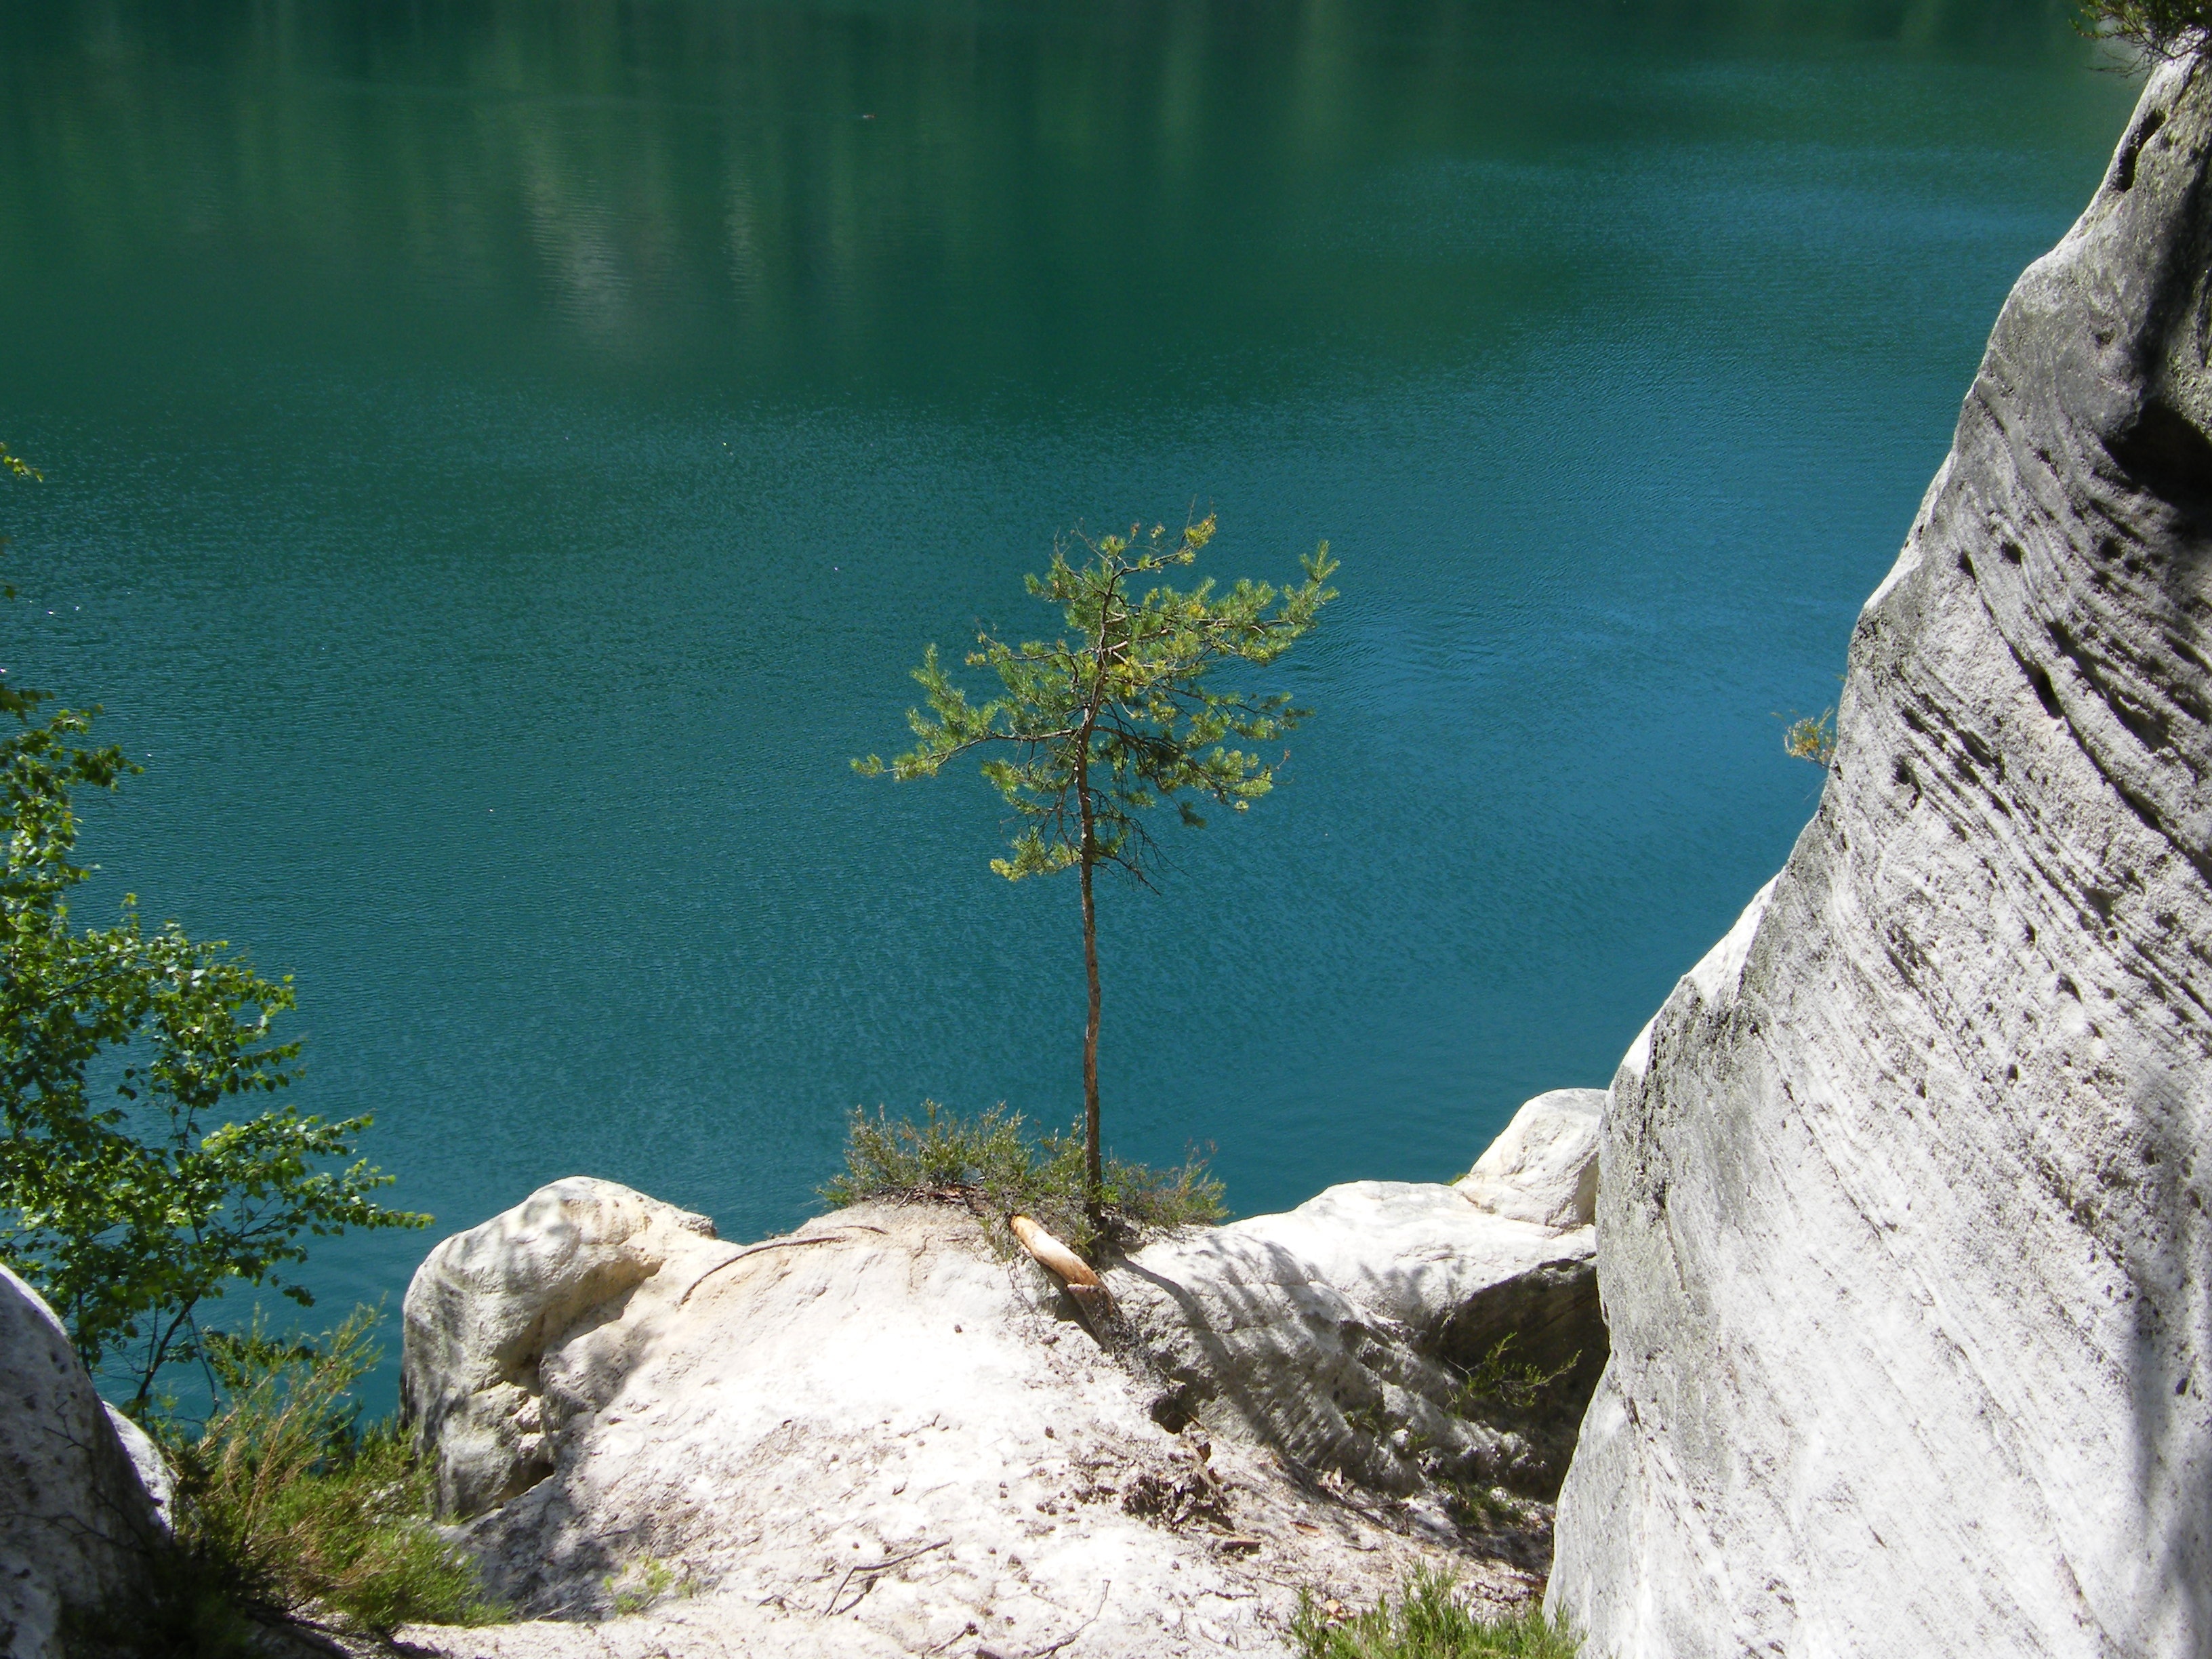
landscape, sea, tree, water, nature, rock, wilderness, mountain, sun, lake, mountain range, pine, stream, reflection, surface, needles, bohemia, water feature, adrspach, mountainous landforms